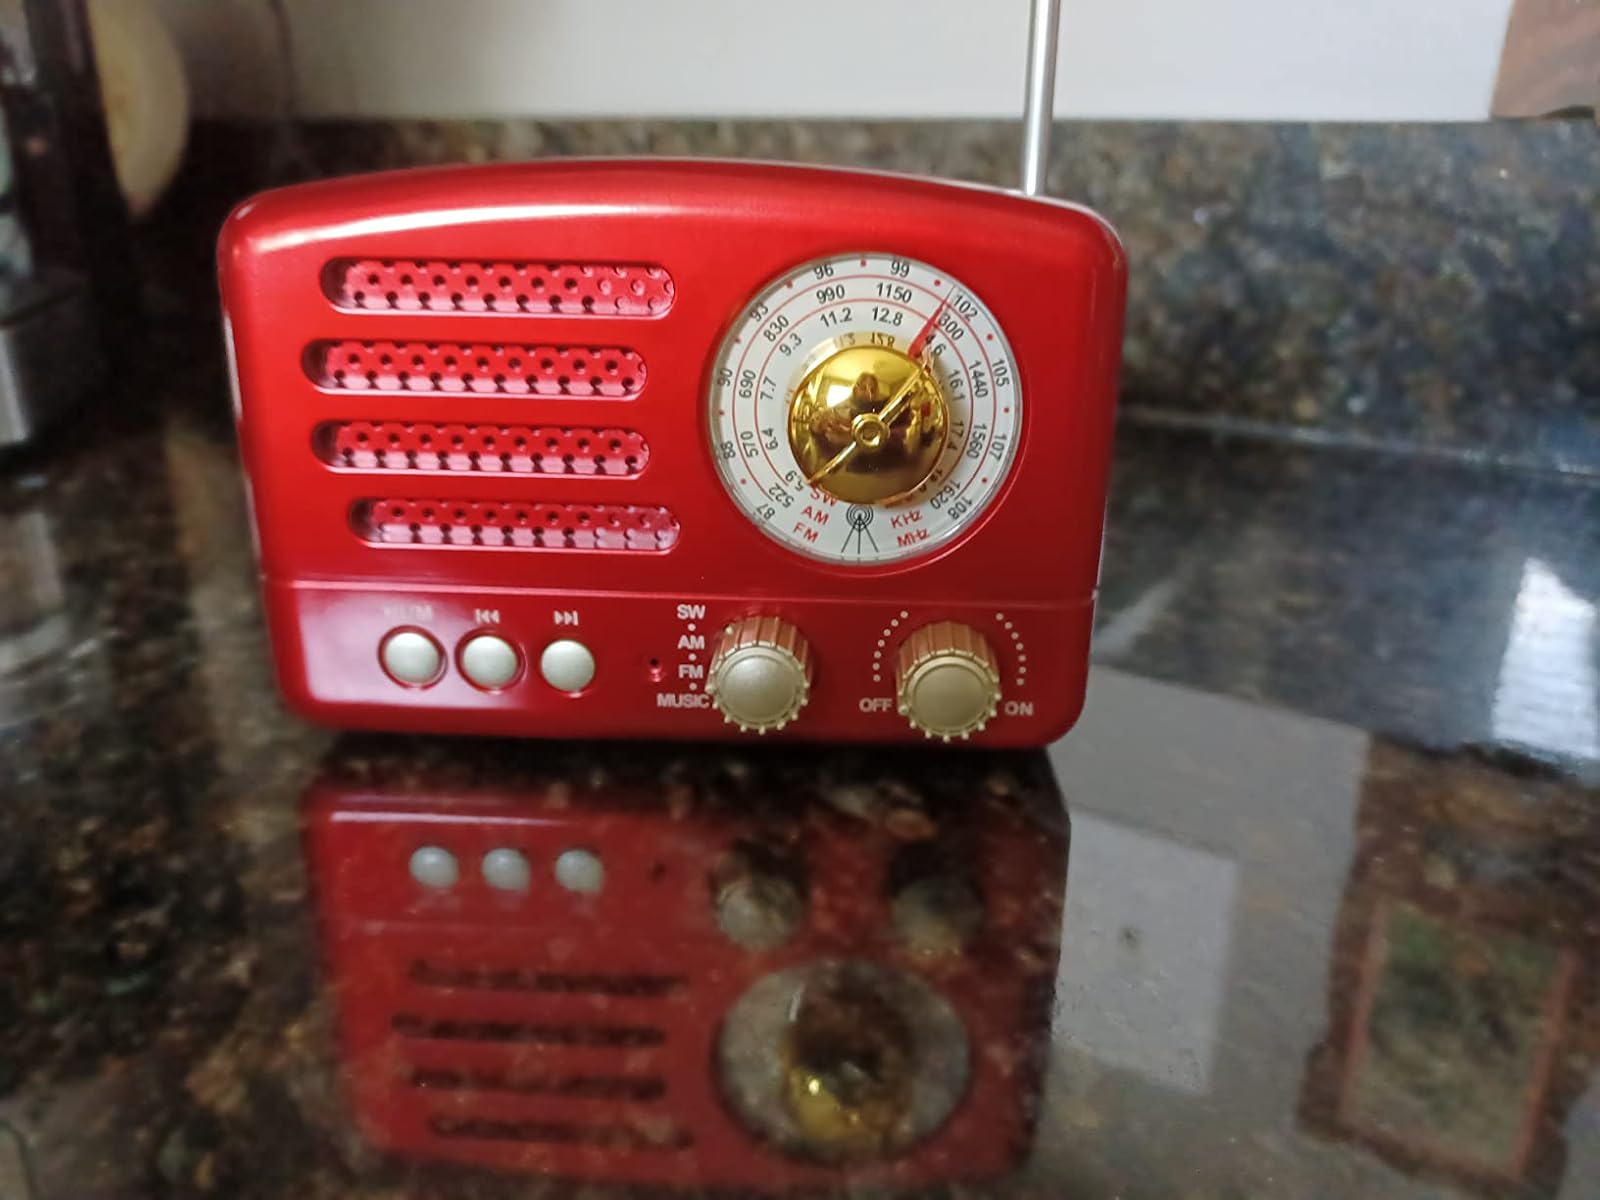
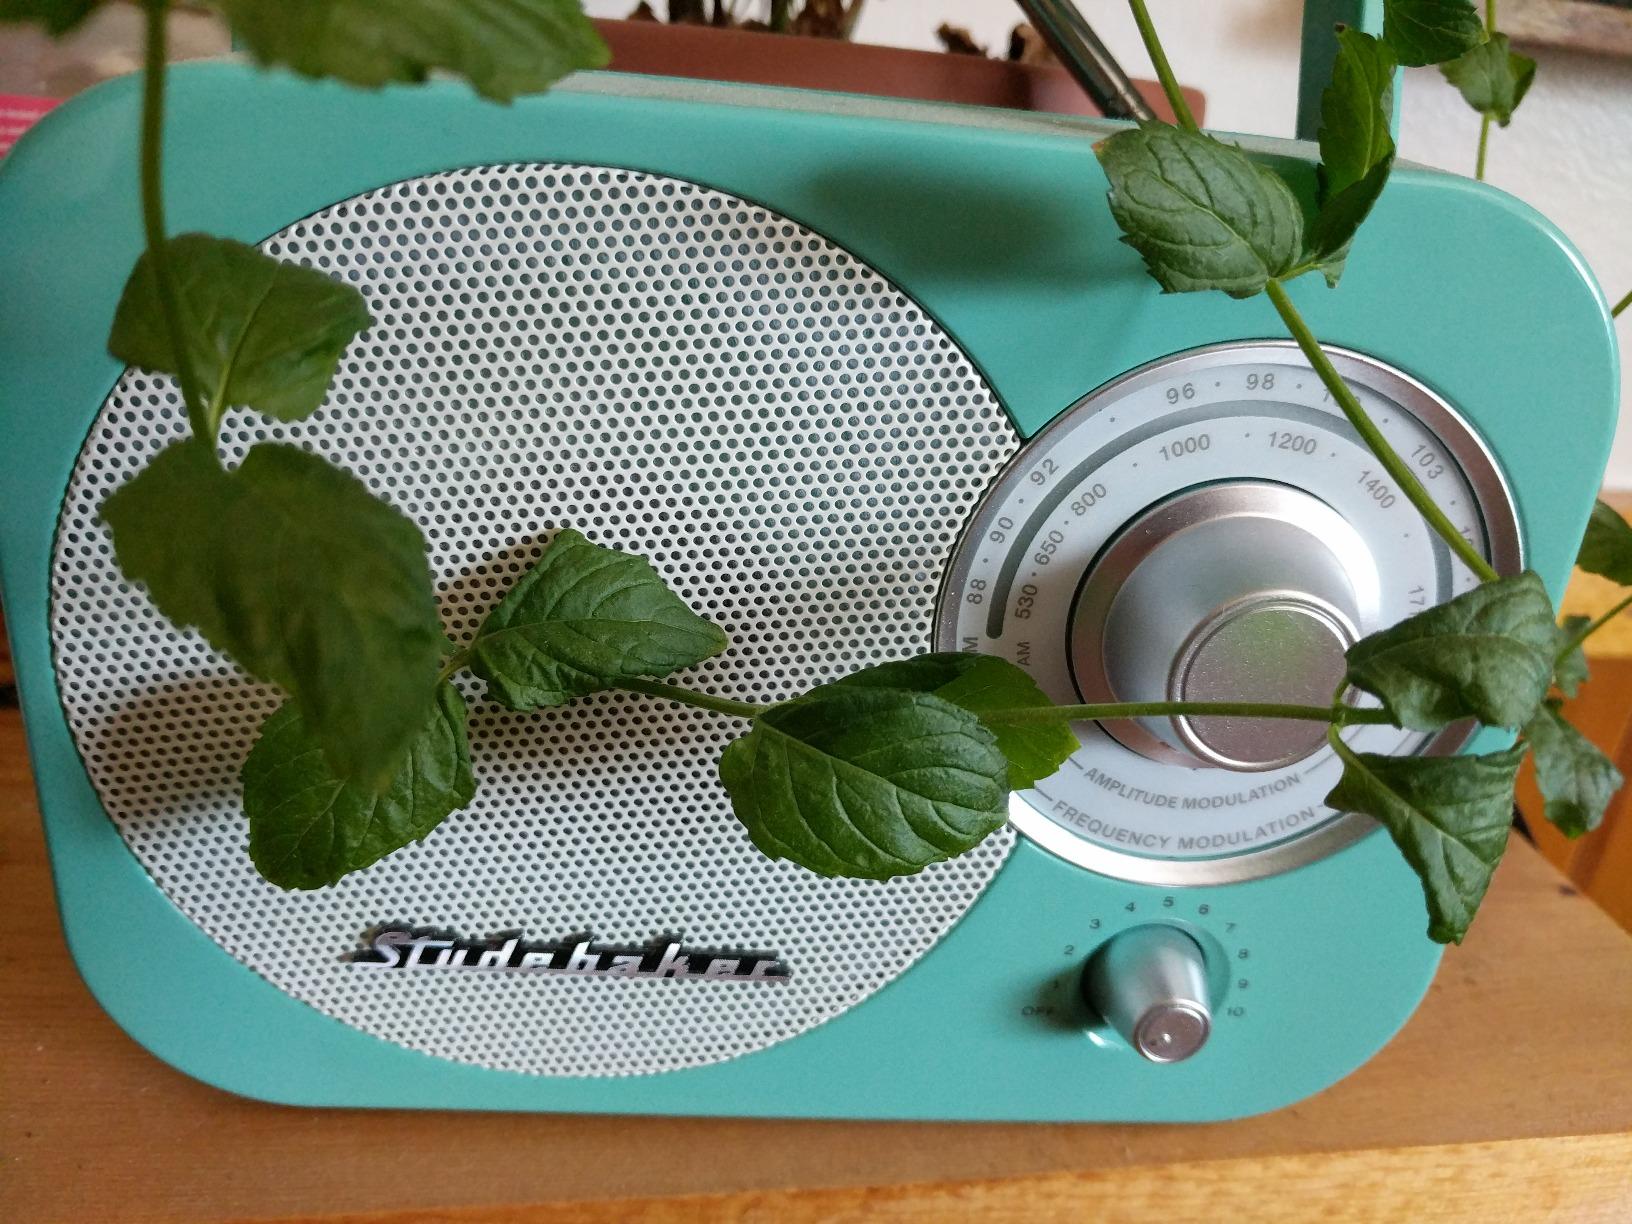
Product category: radio
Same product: no